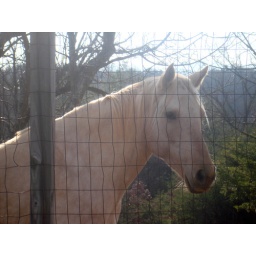
white horse in the afternoon